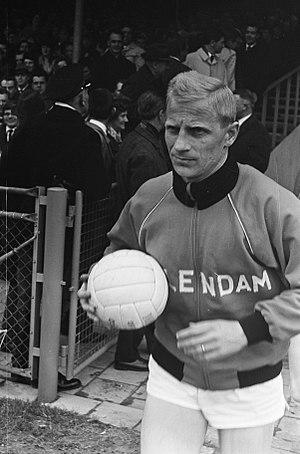
Photographie du footballeur fr:Dick Tol par Ben Merk / Anefo (Volendam, 1967).
Dick Tol est un joueur de football néerlandais.